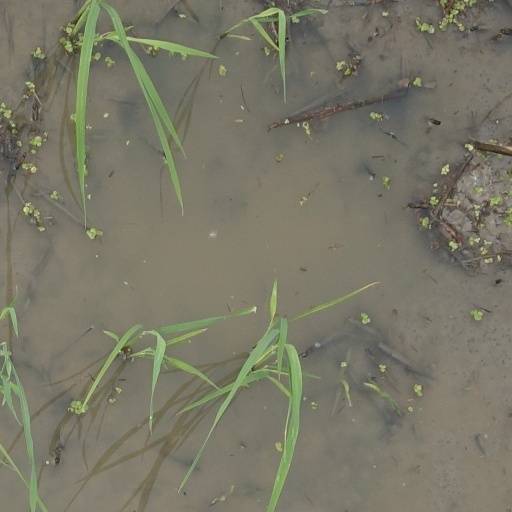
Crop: rice